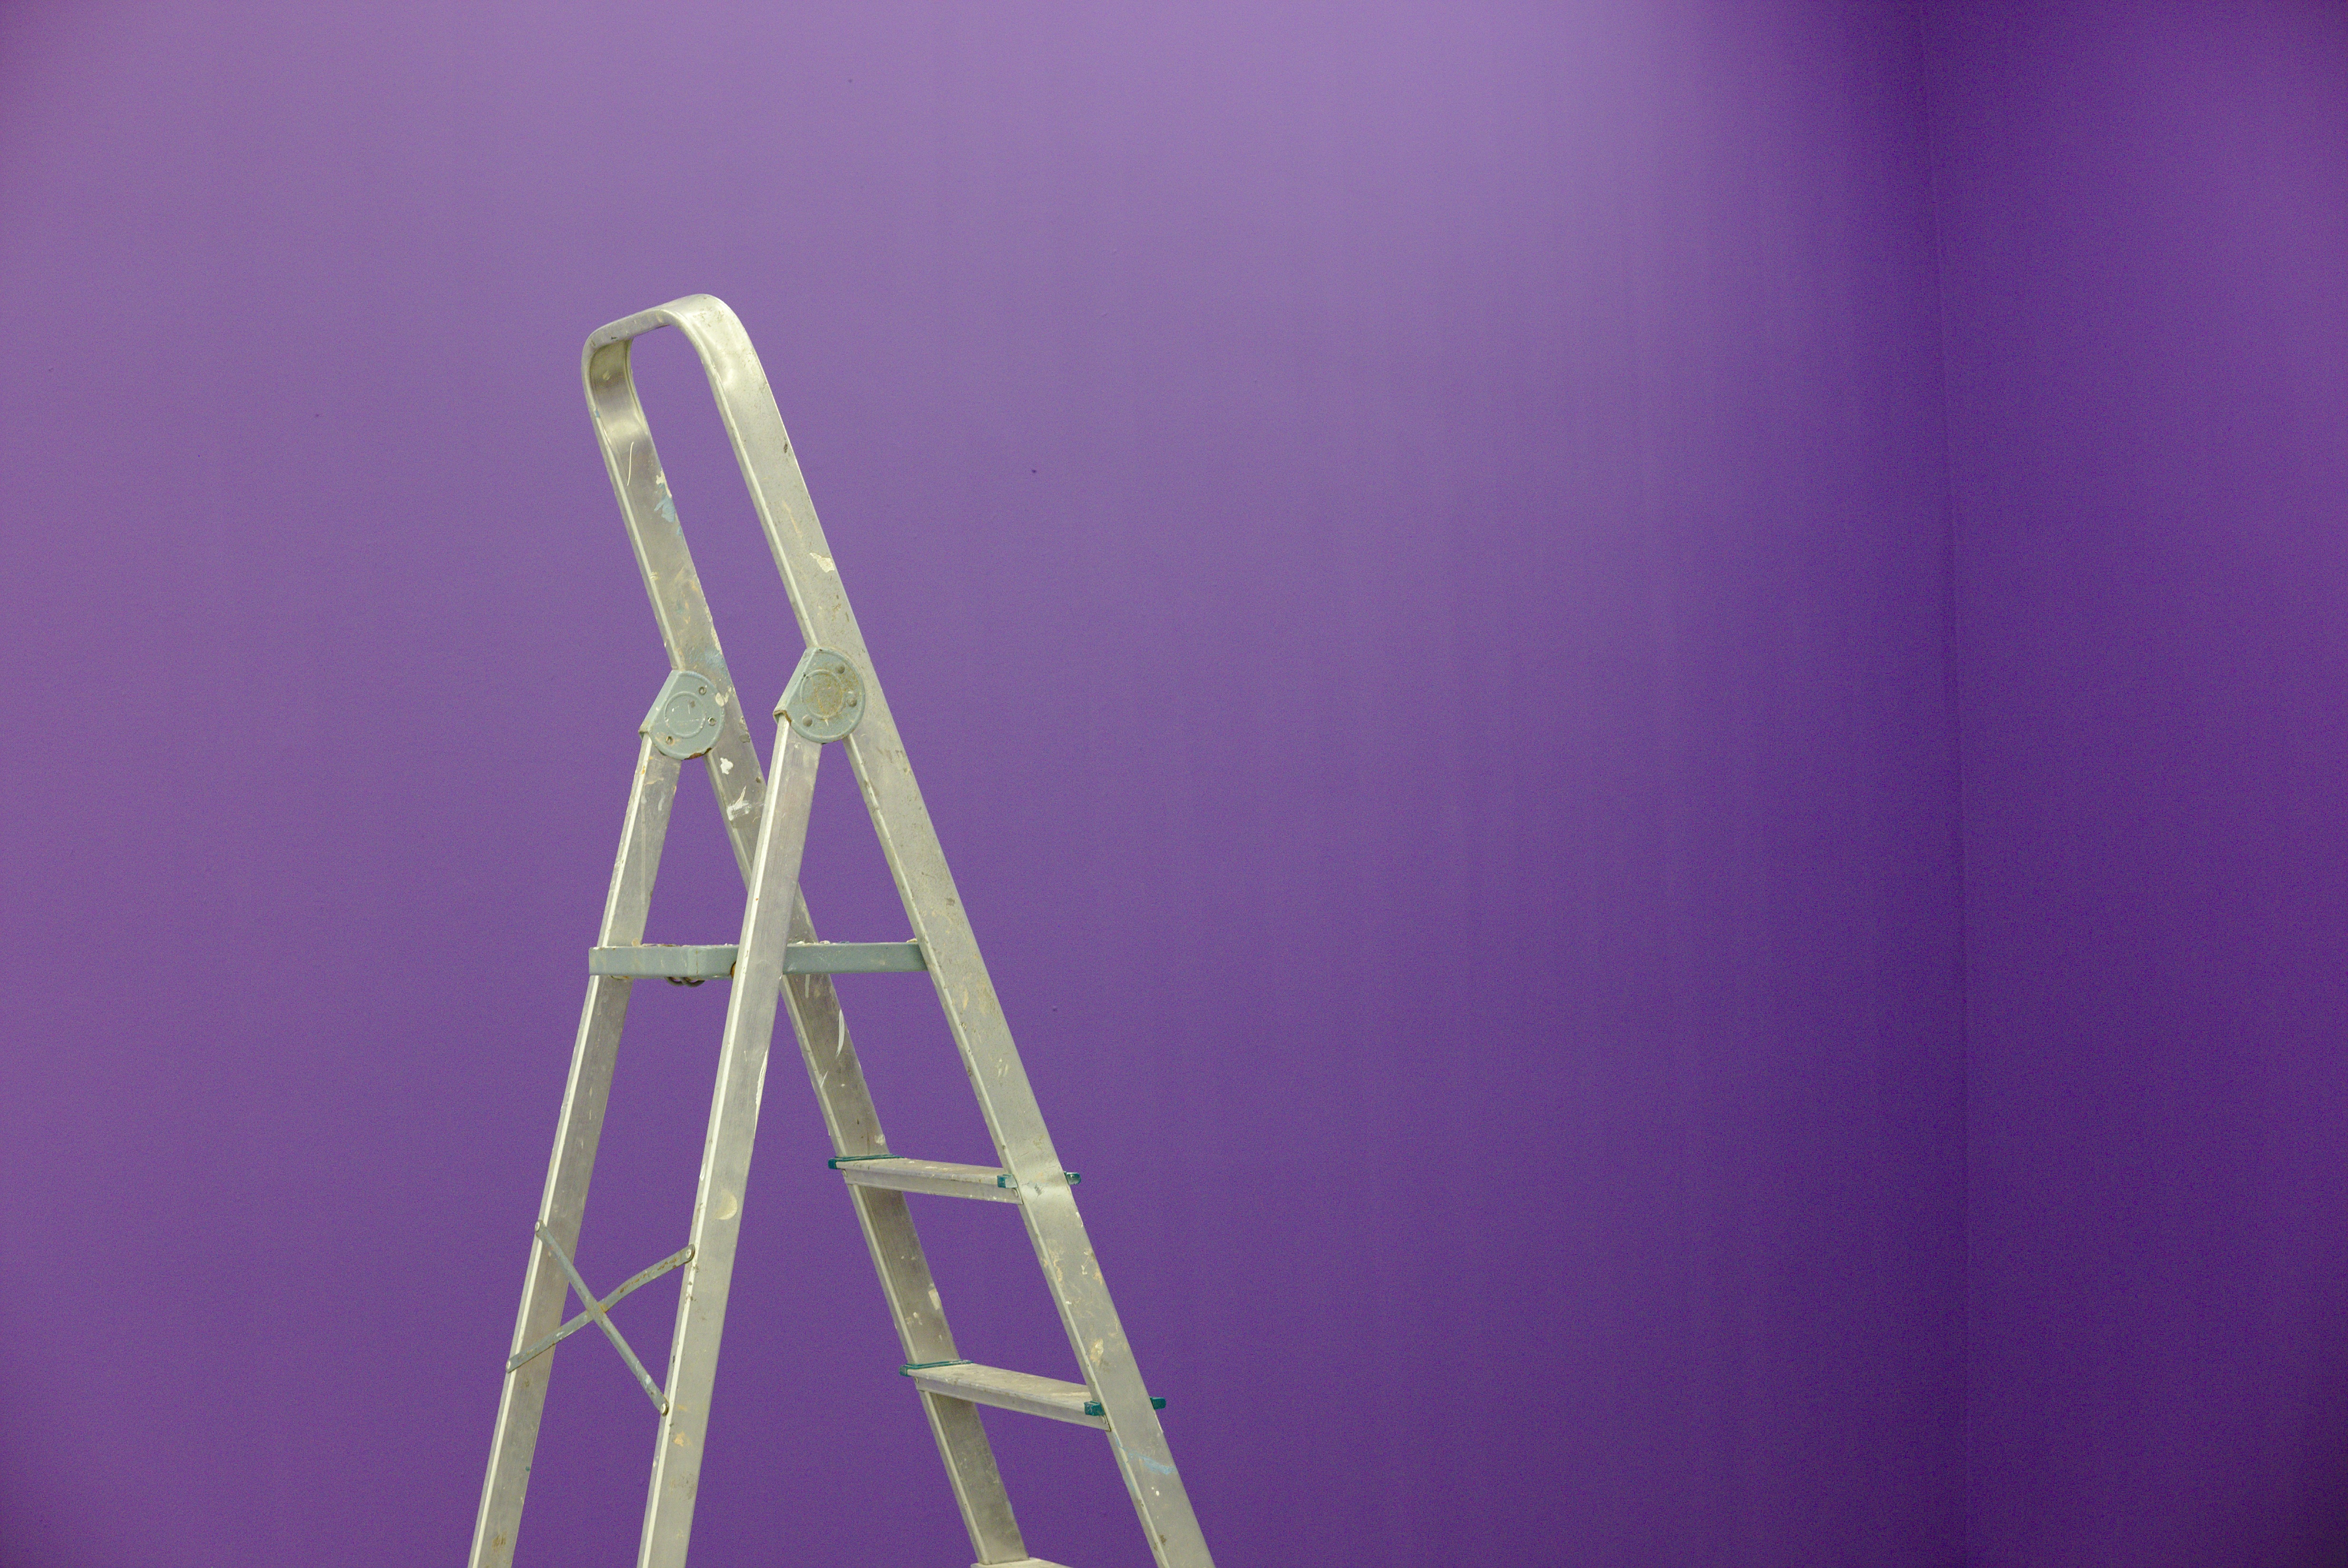
light, purple, line, color, blue, product, shape